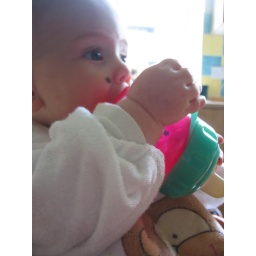
Covered in spinach and pea paella and trying to figure out why the water doesn't come out of the bottom of the cup too.